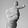
ASL letter: T